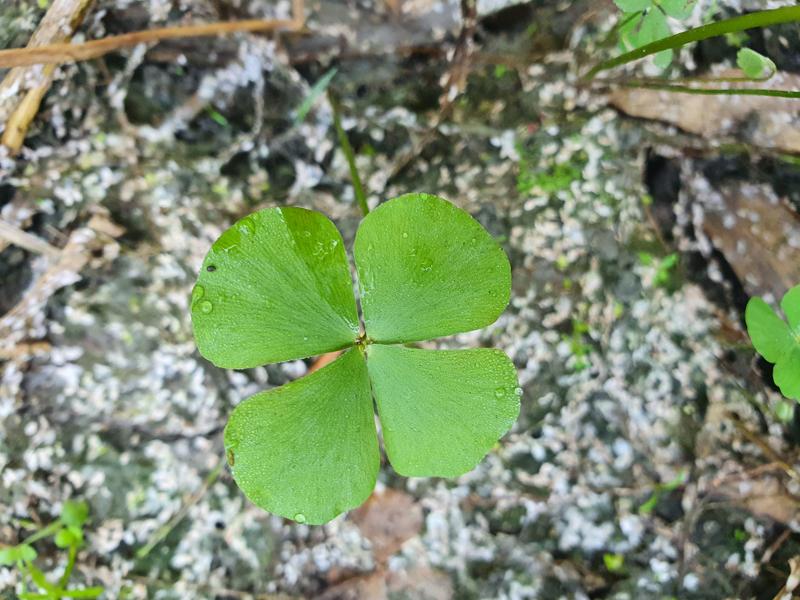
Weed species: Marsilea minuta